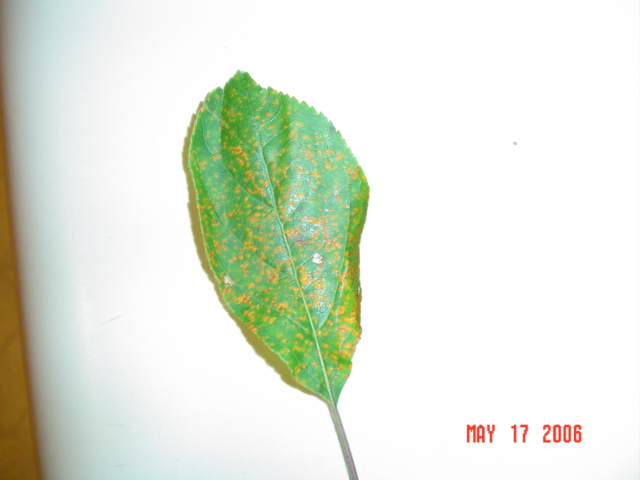
Labels: Apple rust leaf